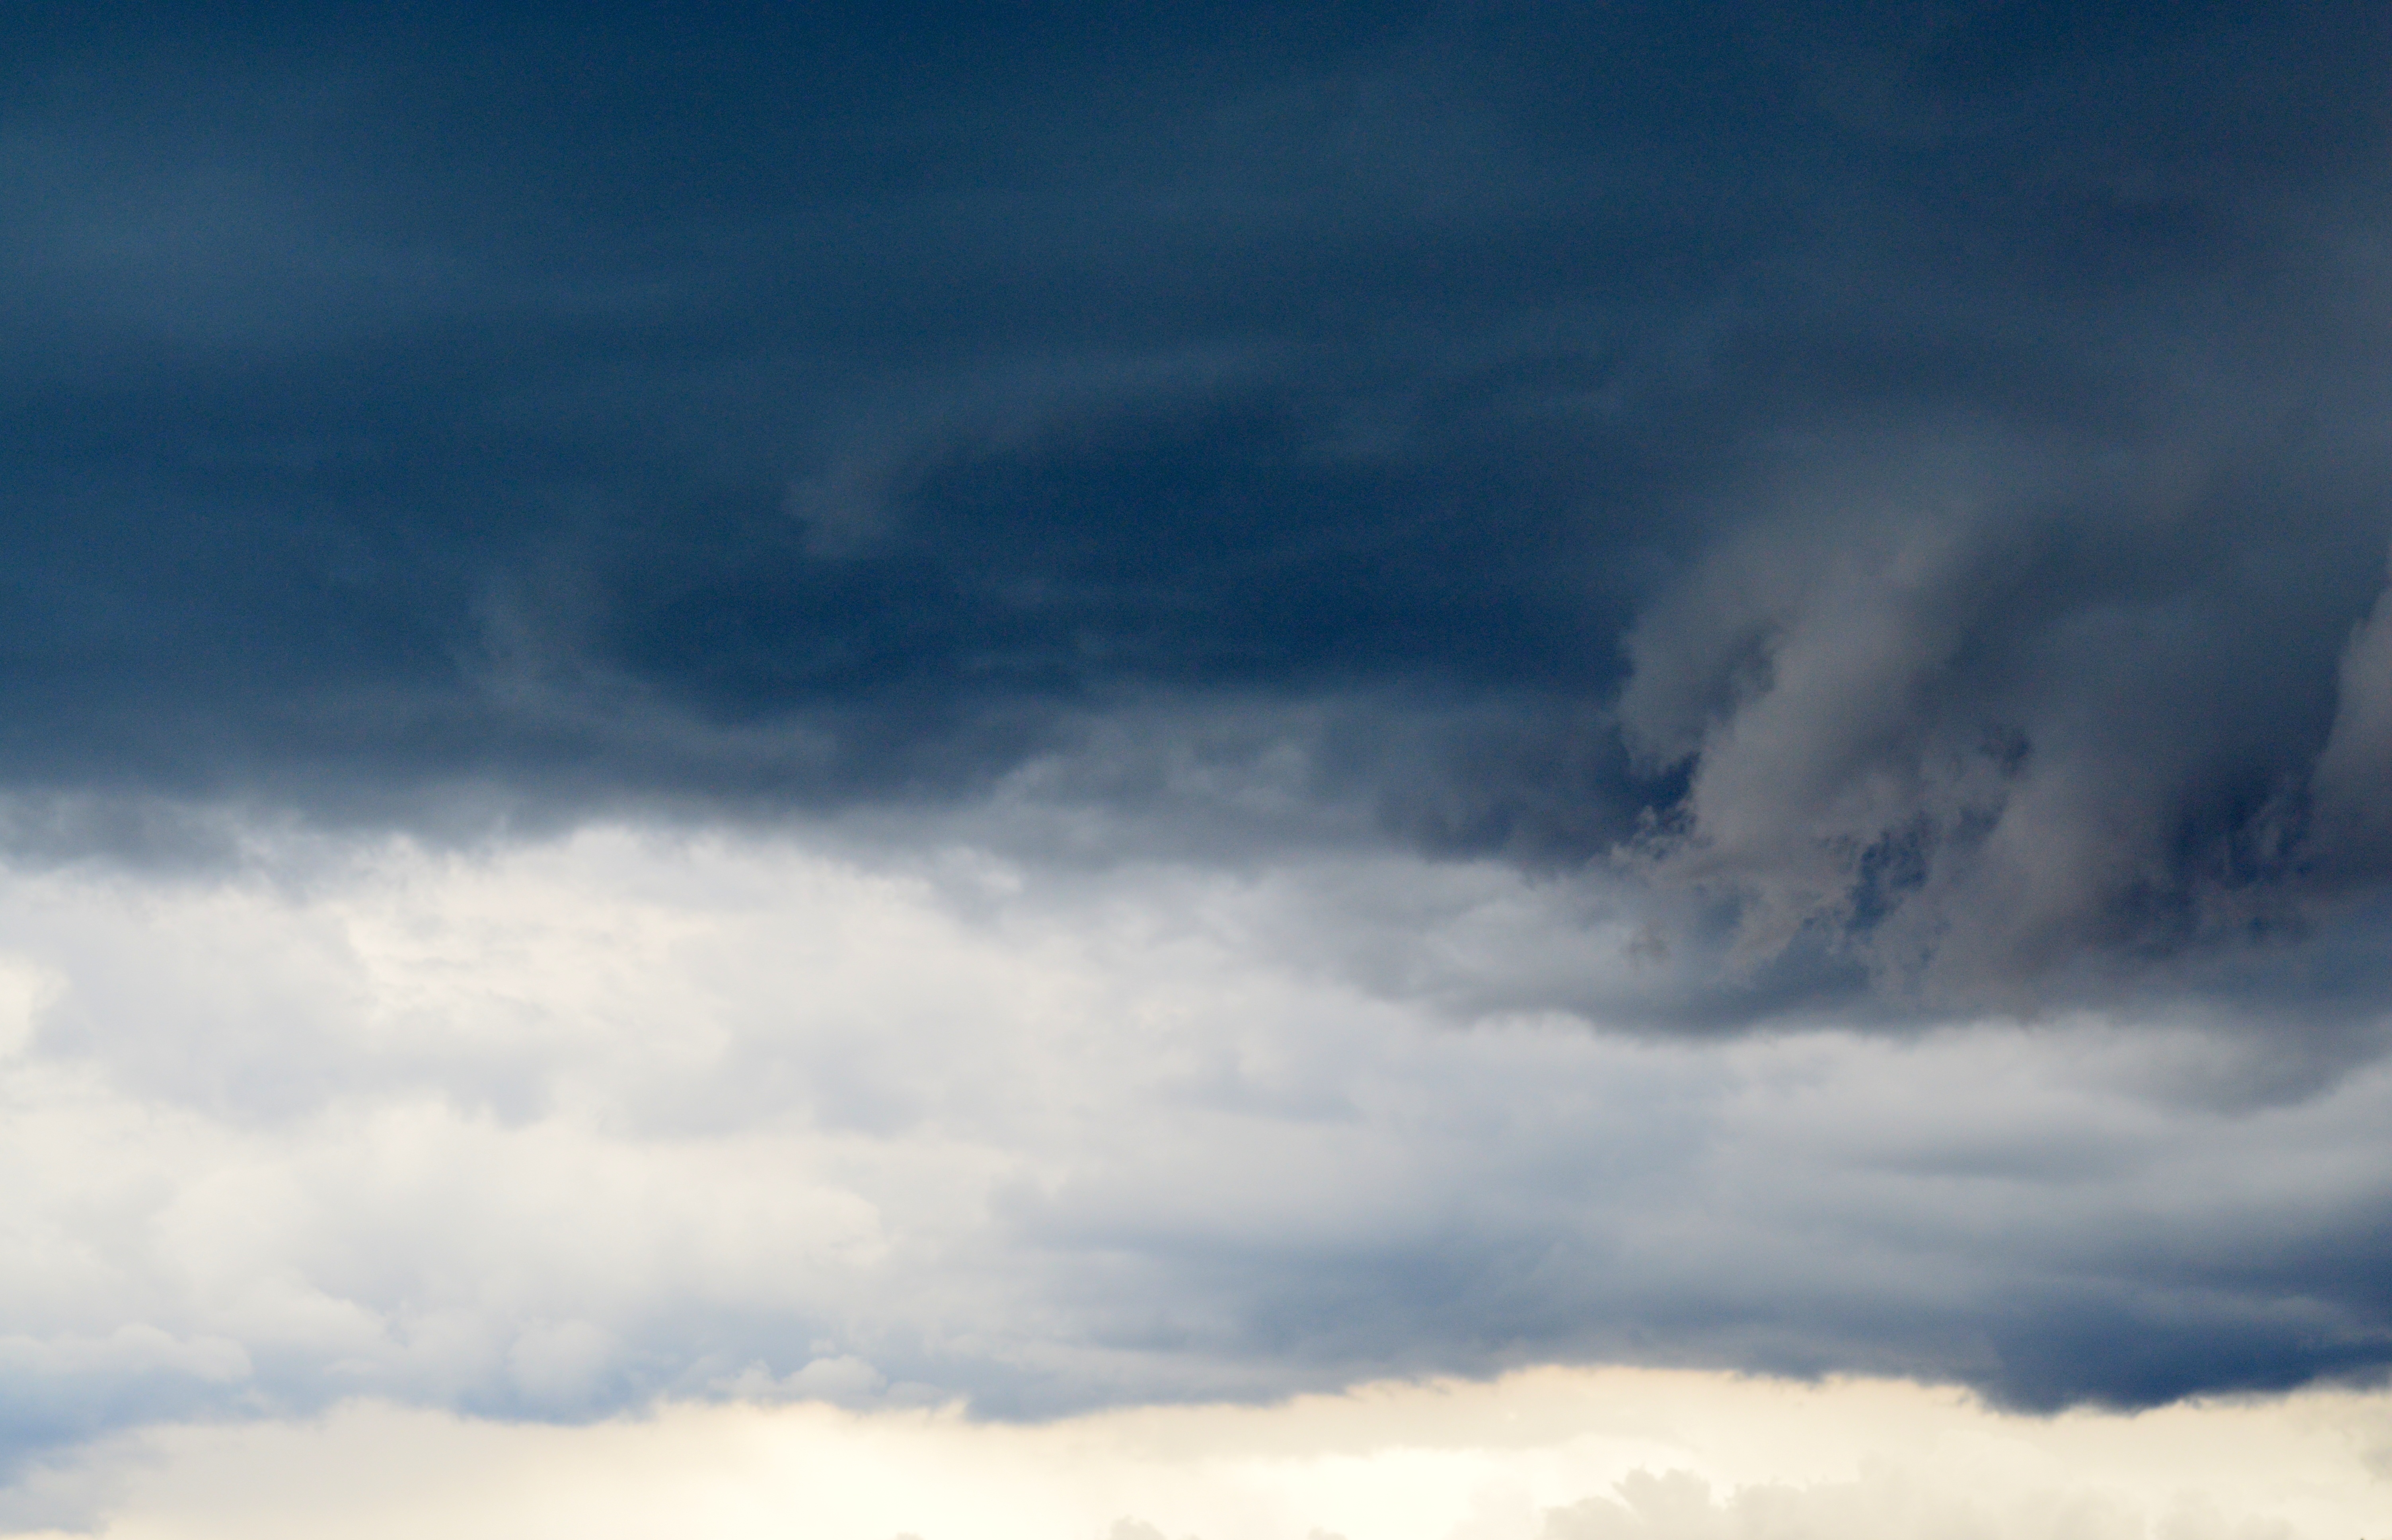
sea, horizon, cloud, sky, sunlight, wave, atmosphere, weather, storm, cumulus, clouds, thunderstorm, forward, storm clouds, meteorological phenomenon, atmospheric phenomenon, atmosphere of earth, wind wave